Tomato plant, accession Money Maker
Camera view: bottom (45 deg); turntable rotation: 150 degrees
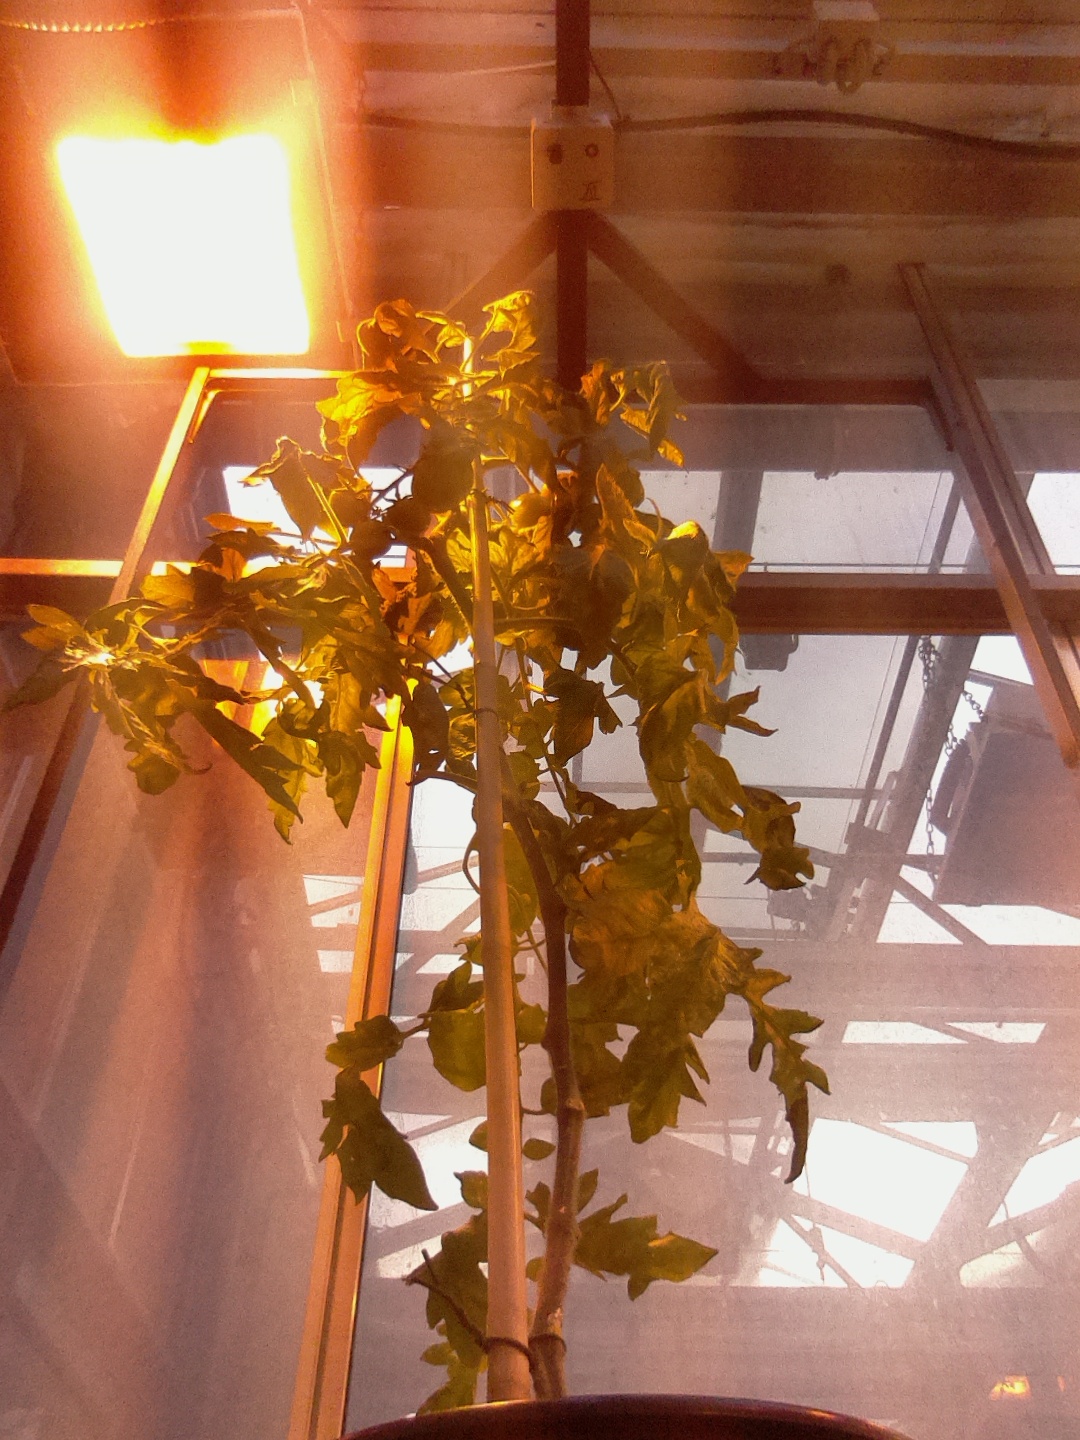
BBCH growth stage 75: 50%-60% of final fruit size